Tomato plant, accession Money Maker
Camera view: tilt-top (135 deg); turntable rotation: 240 degrees
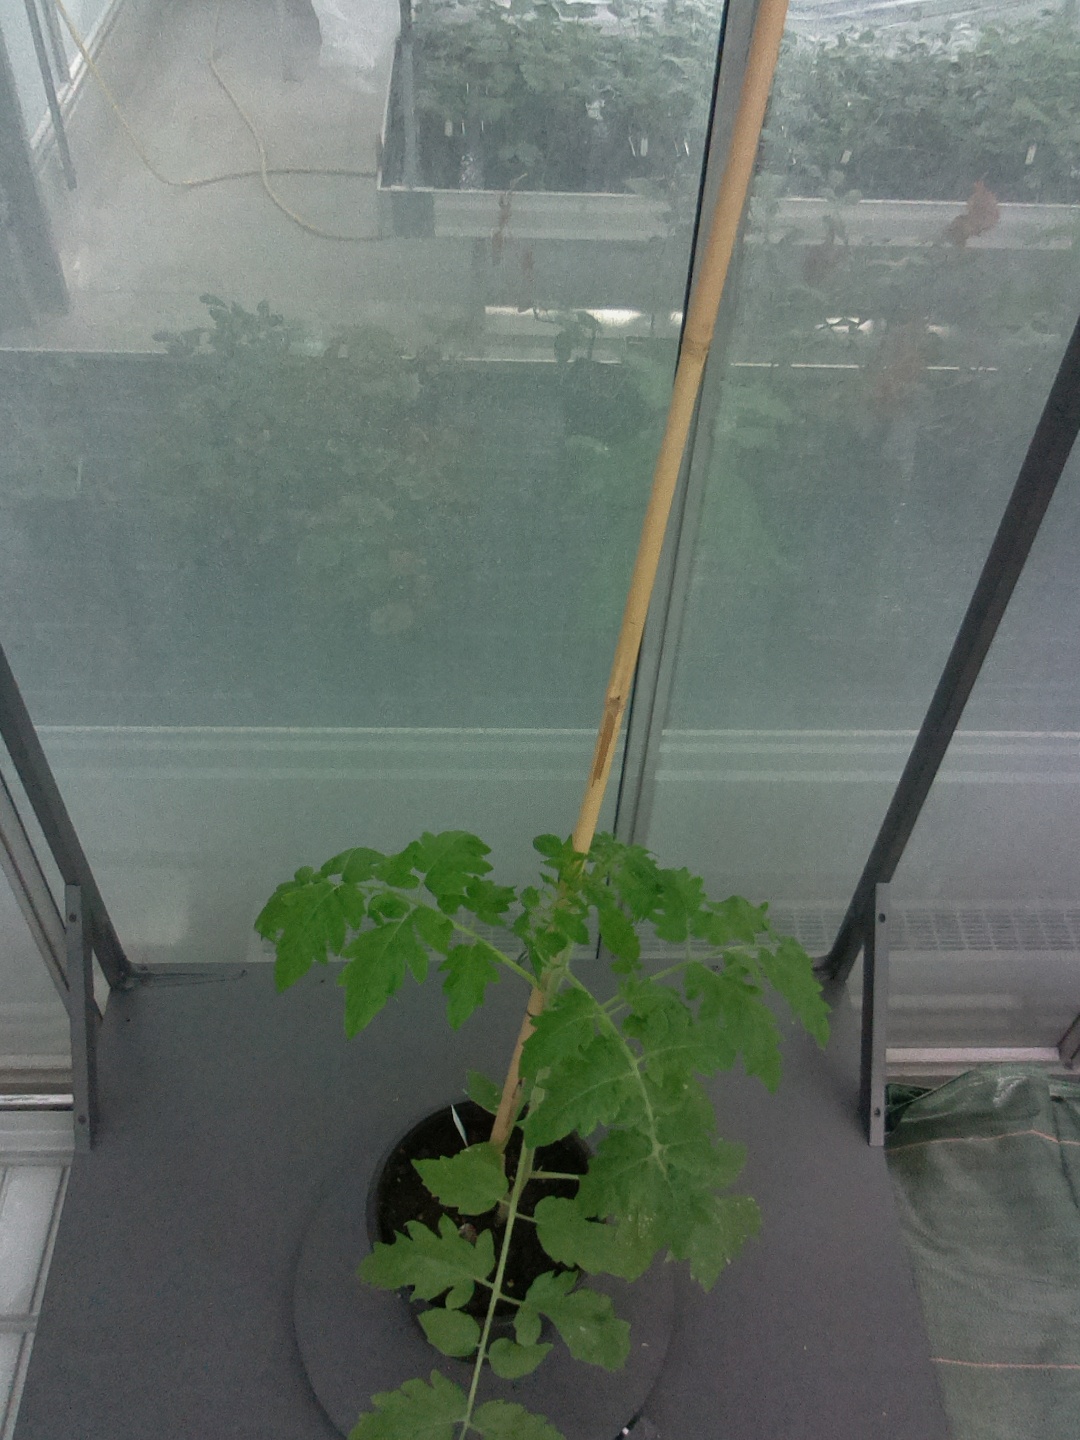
BBCH growth stage 13: 6 of true leaves visible